Yaiskulgee Pakhang Angaoba

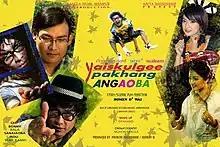
Theatrical release poster

Yaiskulgee Pakhang Angaoba is a 2011 Manipuri film written and directed by Homen D' Wai. It is produced by Premjit Naoroibam and Kenedy Naoroibam, and presented by Anita Naoroibam. It stars Gurumayum Bonny as the titular protagonist with Bala Hijam in the lead roles. The background score of the film was given by Surmani (Rishi). The film was released at Bhagyachandra Open Air Theatre (BOAT), Imphal on 17 December 2011 and screened in different theatres of Manipur in February 2012, including Friends Talkies, Paona Bazar. The movie garnered wide critical acclaim upon its release and was a 2012 hit film of Manipur. It was re-released at Tanthapolis Cinema, Lamphel on 13 October 2024.